Jamal of Hunza

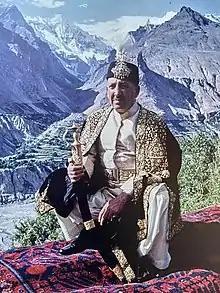

Mir Jamal Khan I of Hunza (September 23, 1912 – March 18, 1976) was the last King of the State of the Kingdom of Hunza.